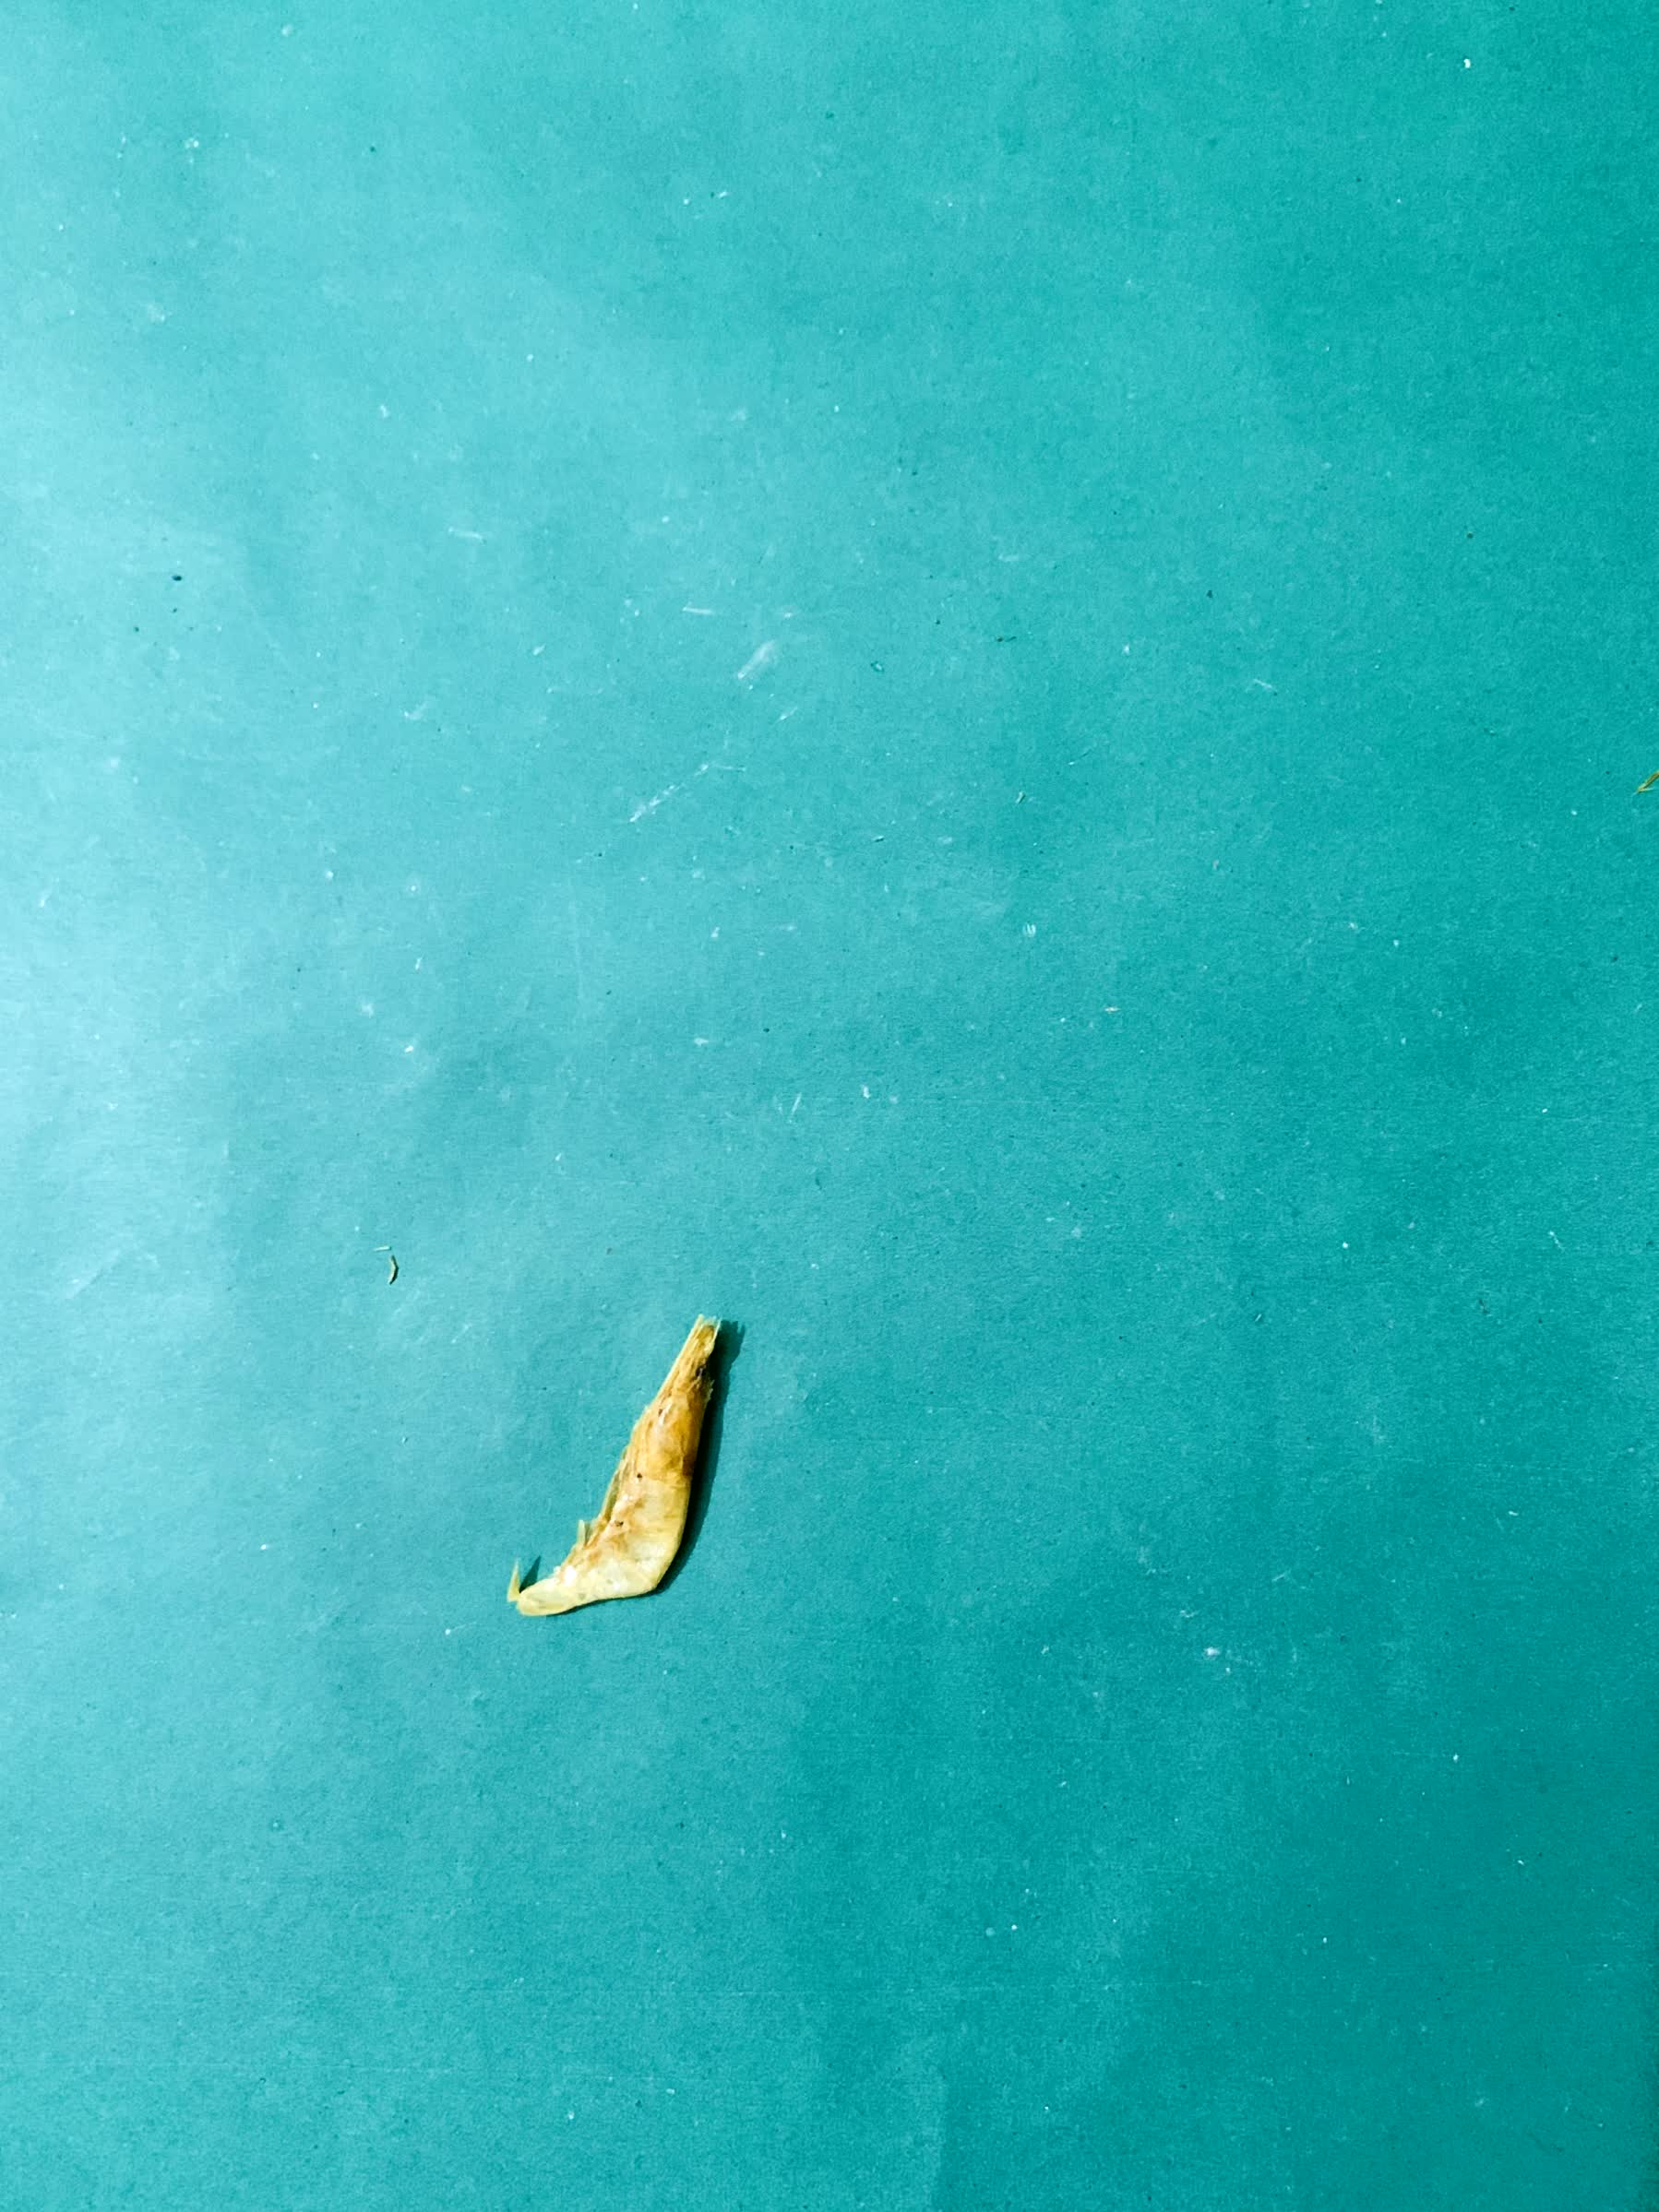
Species: chingri